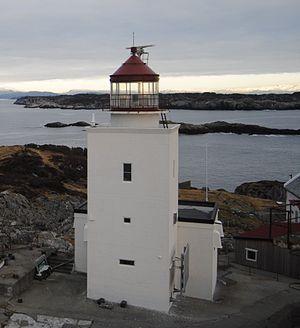
Le phare de Marstein est un phare côtier situé dans la commune de Austevoll, dans le comté de Vestland. Il est géré par l'administration côtière norvégienne.
Store Marstein est une île norvégienne dans le comté de Hordaland. Elle appartient administrativement à Austevoll.